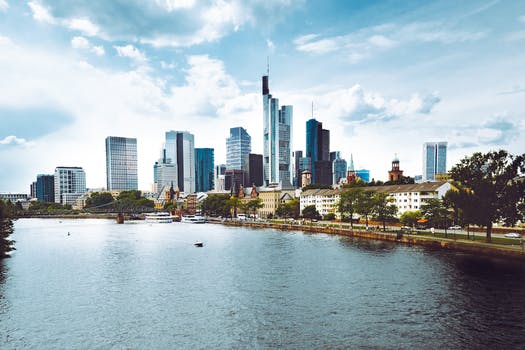
Label: No Watermark